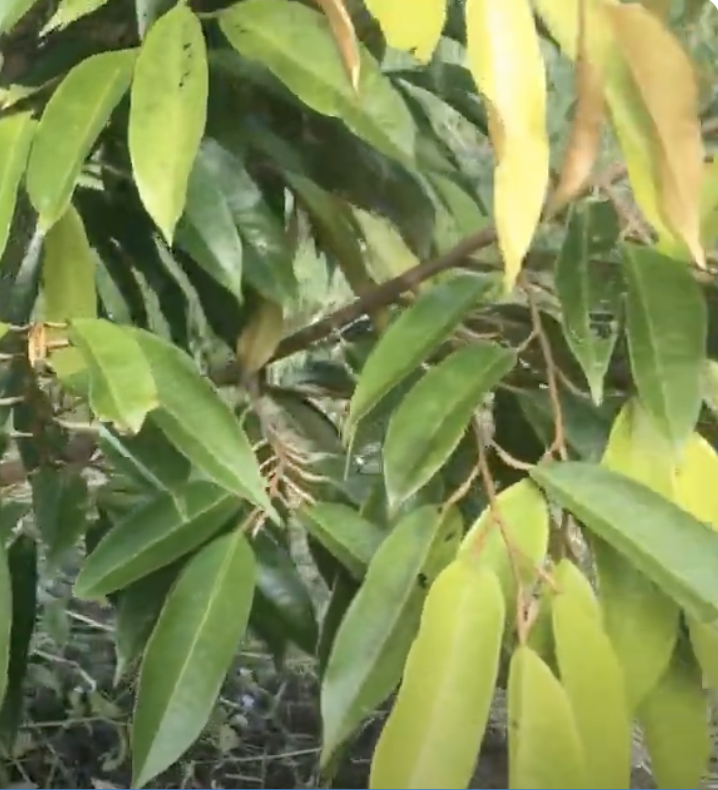
Label: yellow_leaf